Gene Barry

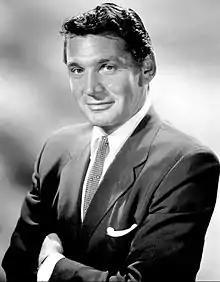
Barry in 1959

Gene Barry (born Eugene Klass; June 14, 1919 – December 9, 2009) was an American stage, screen, and television actor and singer. Barry is best remembered for his leading roles in the films "The Atomic City" (1952) and "The War of the Worlds" (1953) and for his portrayal of the title characters in the TV series "Bat Masterson" and "Burke's Law", among many roles.